Mughal garden

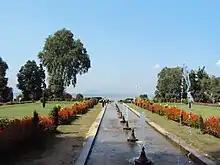
Nishat Bagh, Srinagar, Kashmir

The garden might include a raised hillock at the center, reminiscent of the mountain at the center of the universe in cosmological descriptions, and often surmounted by a pavilion or palace." The Turkish-Mongolian elements of the Mughal garden are primarily related to the inclusion of tents, carpets and canopies reflecting nomadic roots. Tents indicated status in these societies, so wealth and power were displayed through the richness of the fabrics as well as by size and number.